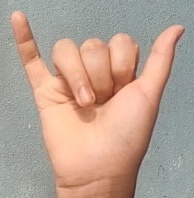
ASL sign: Y